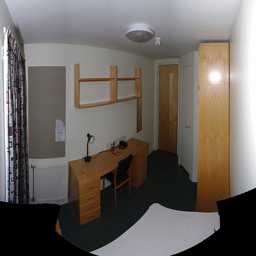
An office filled with furniture and a window.
A furnished room containing shelves, a desk, a chair, and curtains.
A small room was made functional with light wood desk, shelve , and bed in the corner.
The room is clean and spacious with not many items on the desk.
Panoramic view of a dorm room with no tenant